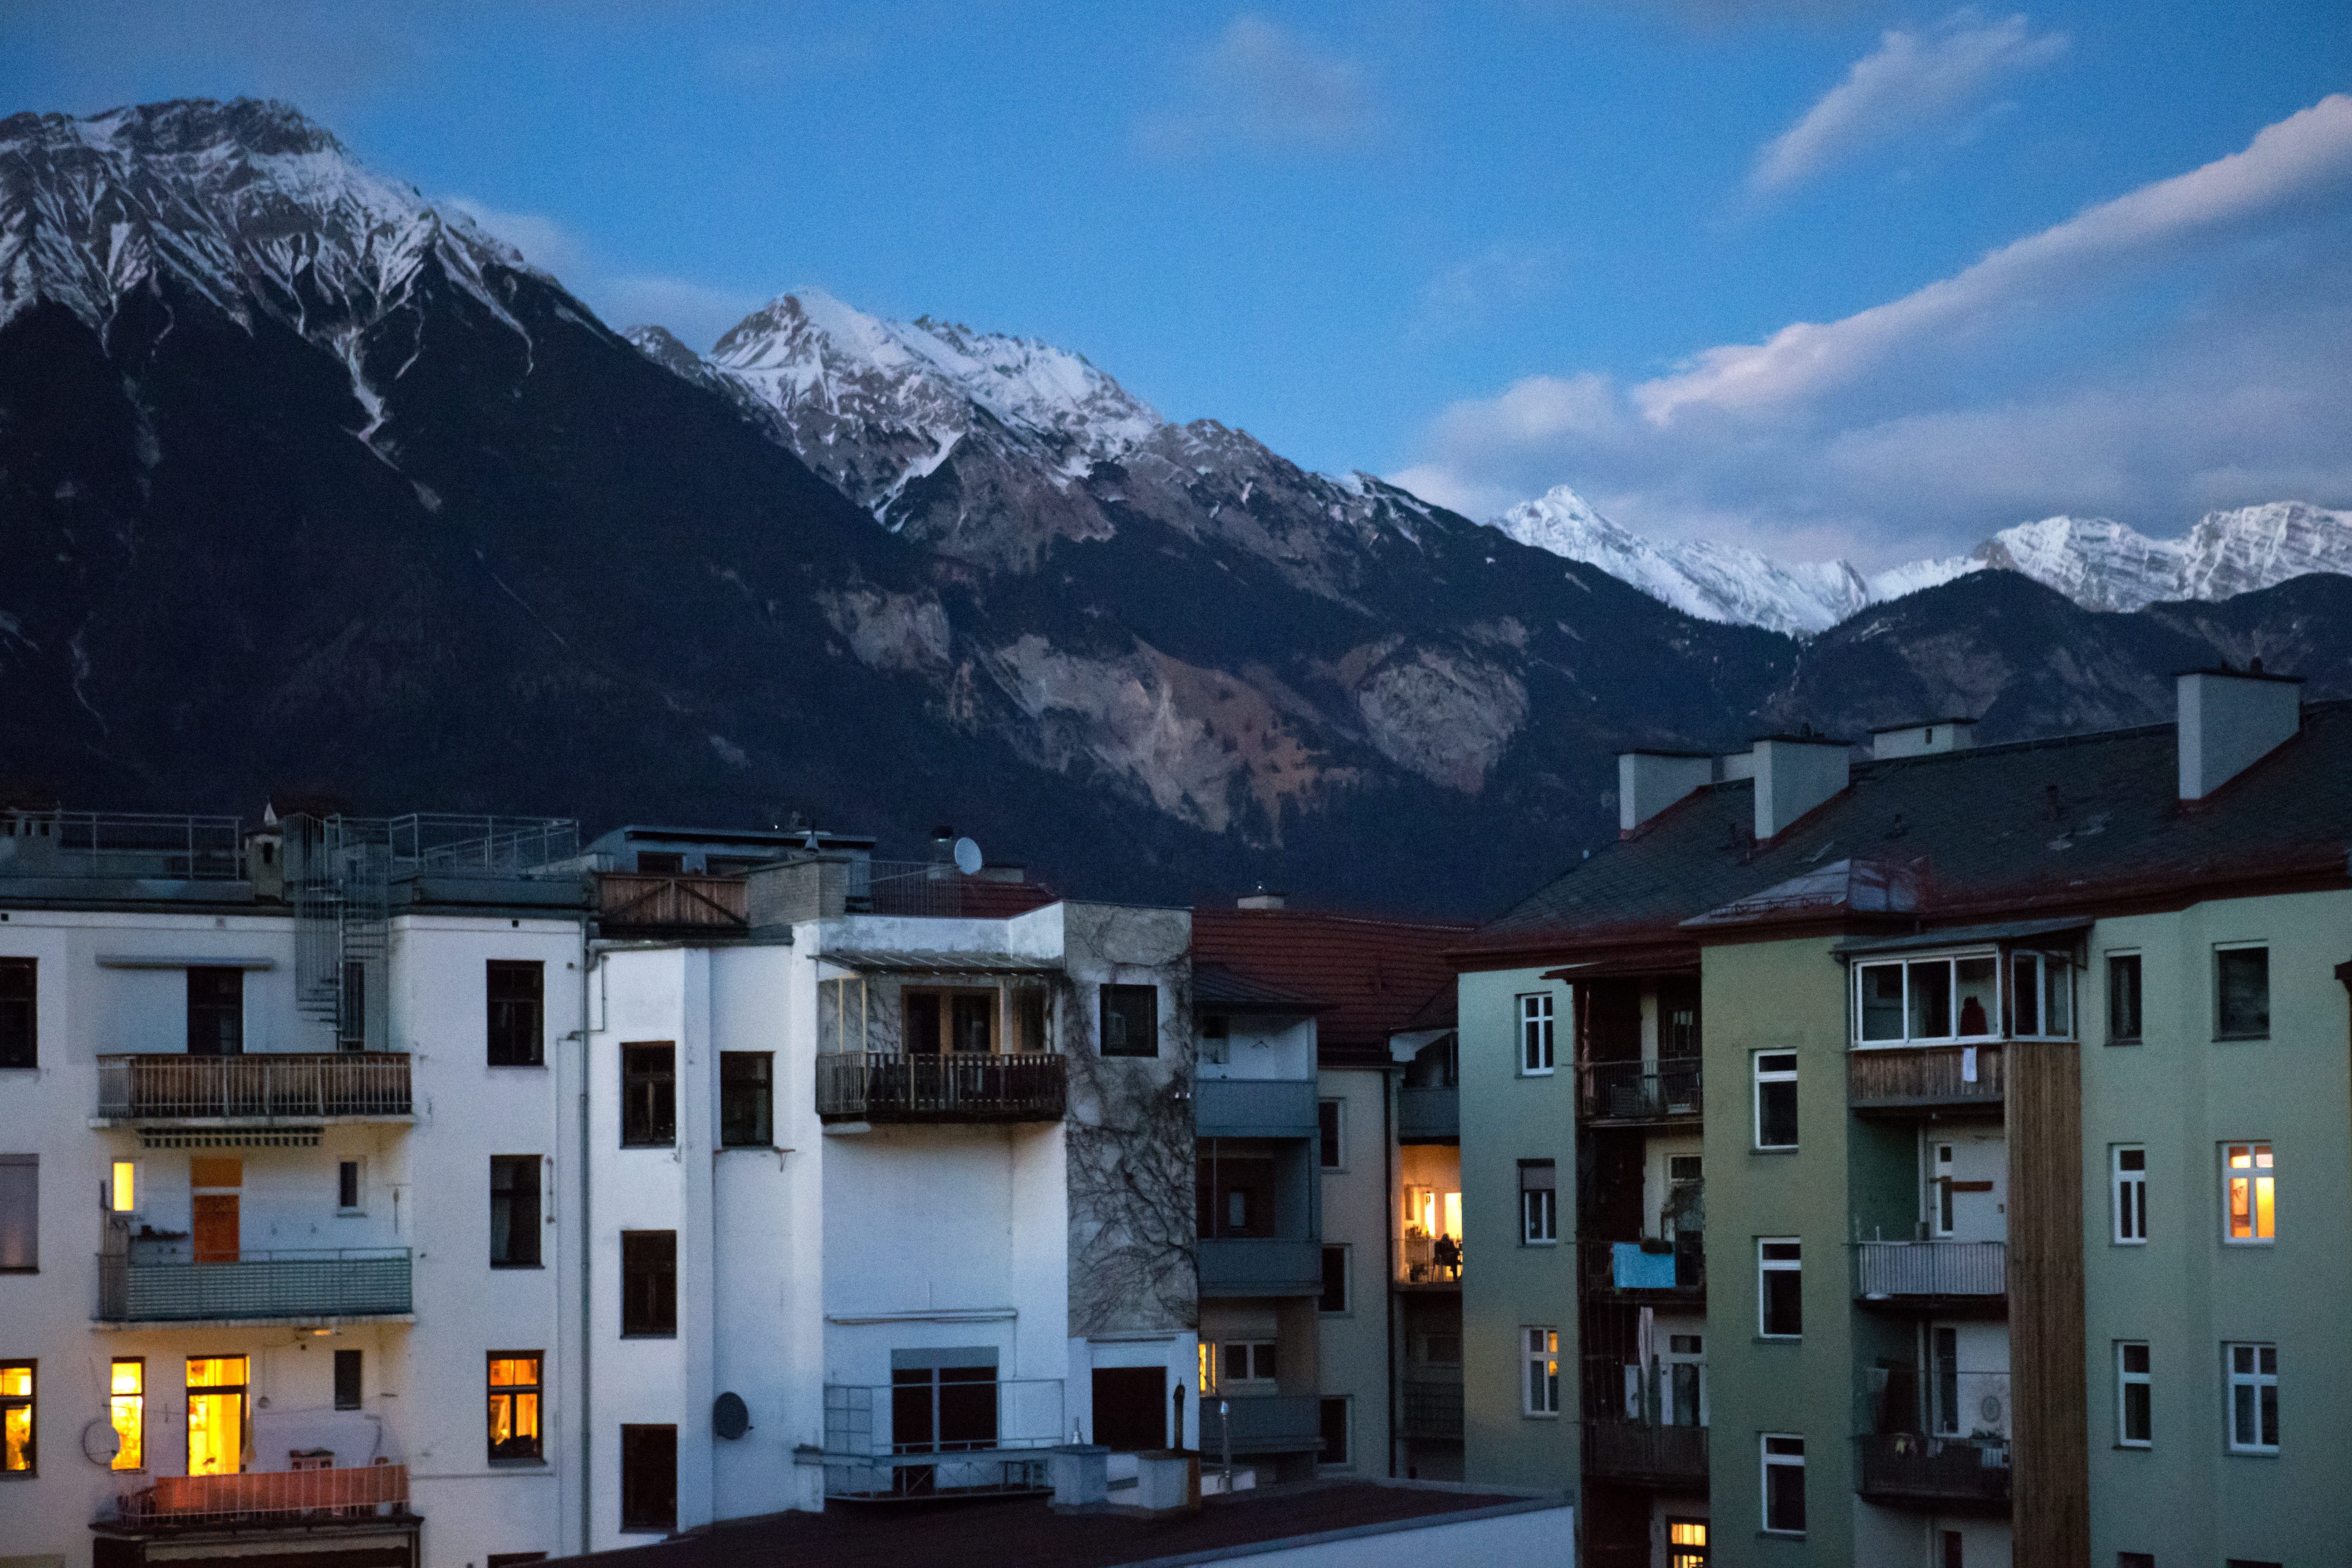
mountain, snow, sunset, house, town, urban, mountain range, village, austria, mountains, alps, apartments, balconies, estate, innsbruck, illuminated windows, roofscape